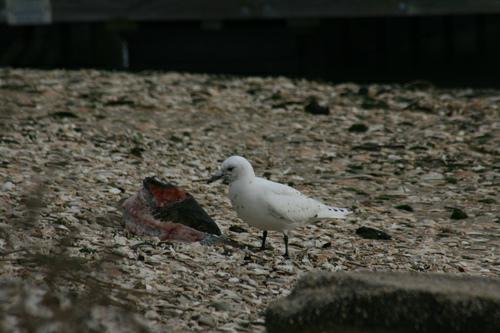
A photo of a ivory gull